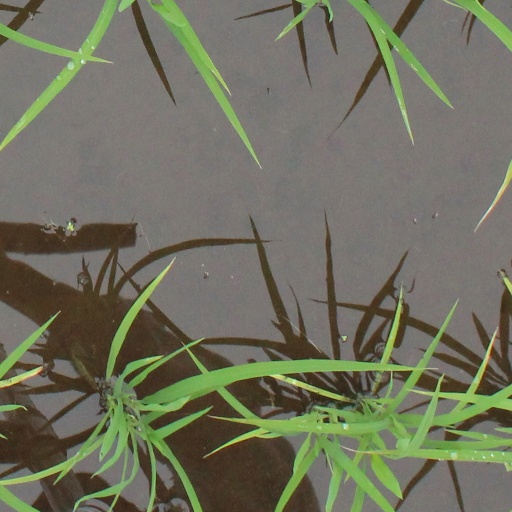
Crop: rice